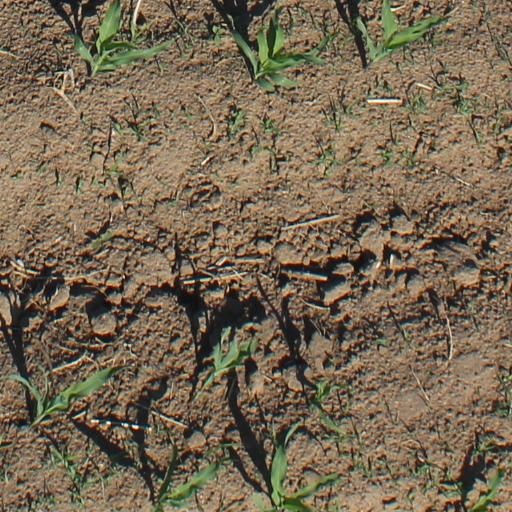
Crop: maize; corn